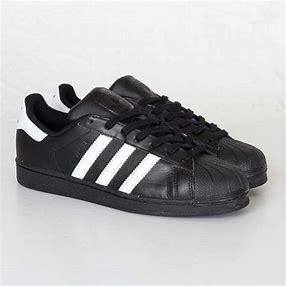
Brand: adidas
Model: Originals Superstar